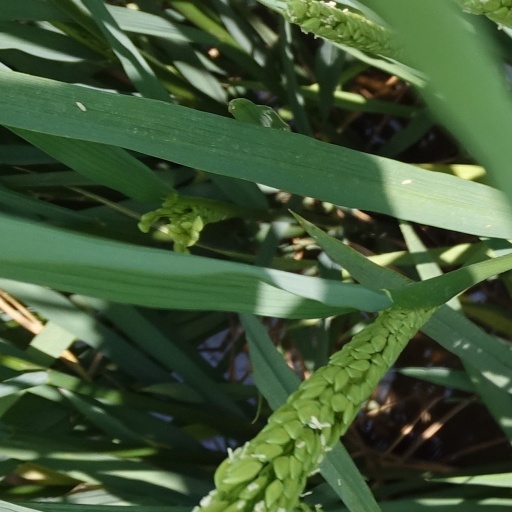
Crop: rice